FC Bayern Munich

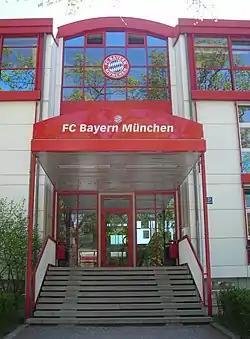
Entrance of Bayern Munich Headquarters

At the 2018 annual general meeting, the Bayern board reported that the club had 291,000 official members and 4,433 officially registered fan clubs with over 390,000 members. This made the club the largest fan membership club in the world. Bayern has an average of 75,000 fans at the Allianz Arena which is at 100 per cent capacity level. Every Bundesliga game has been sold-out for years. Bayern's away games have also been sold out for many years. According to a study by Sport+Markt from 2010, Bayern is the fifth-most popular football club in Europe with 20.7 million supporters, ranking first of all German clubs.